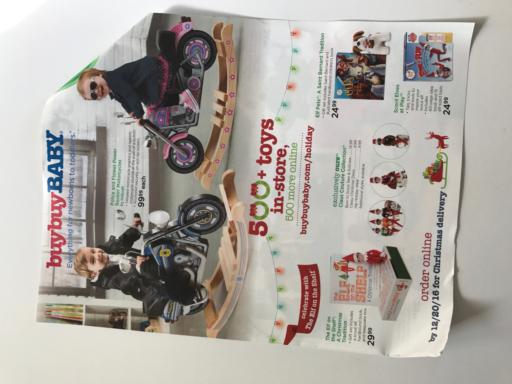
Label: paper